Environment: real
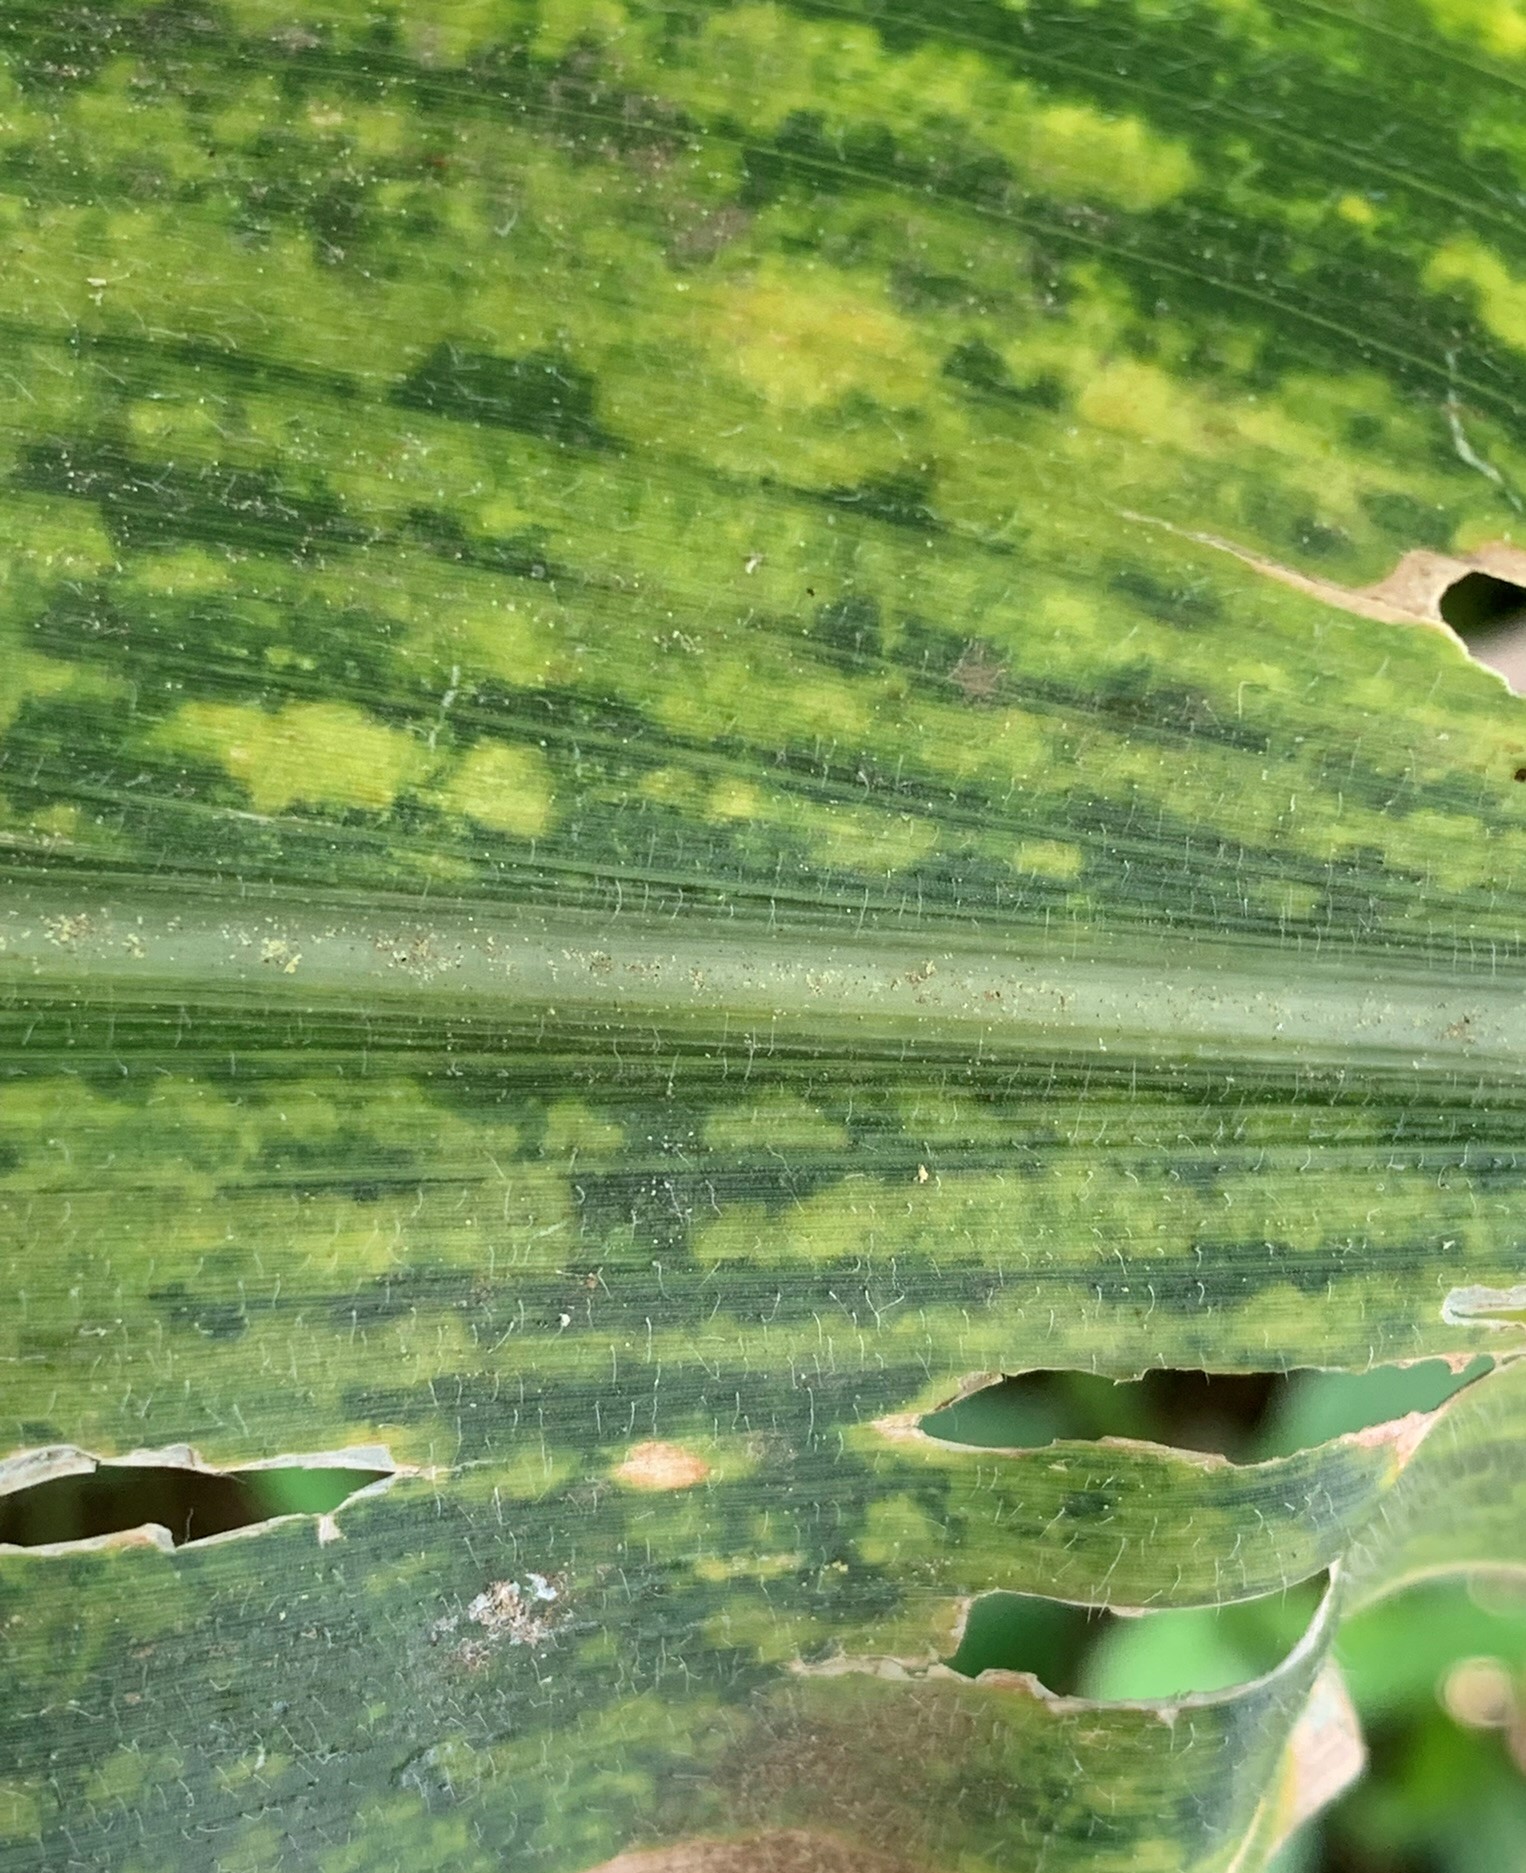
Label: lethal_necrosis